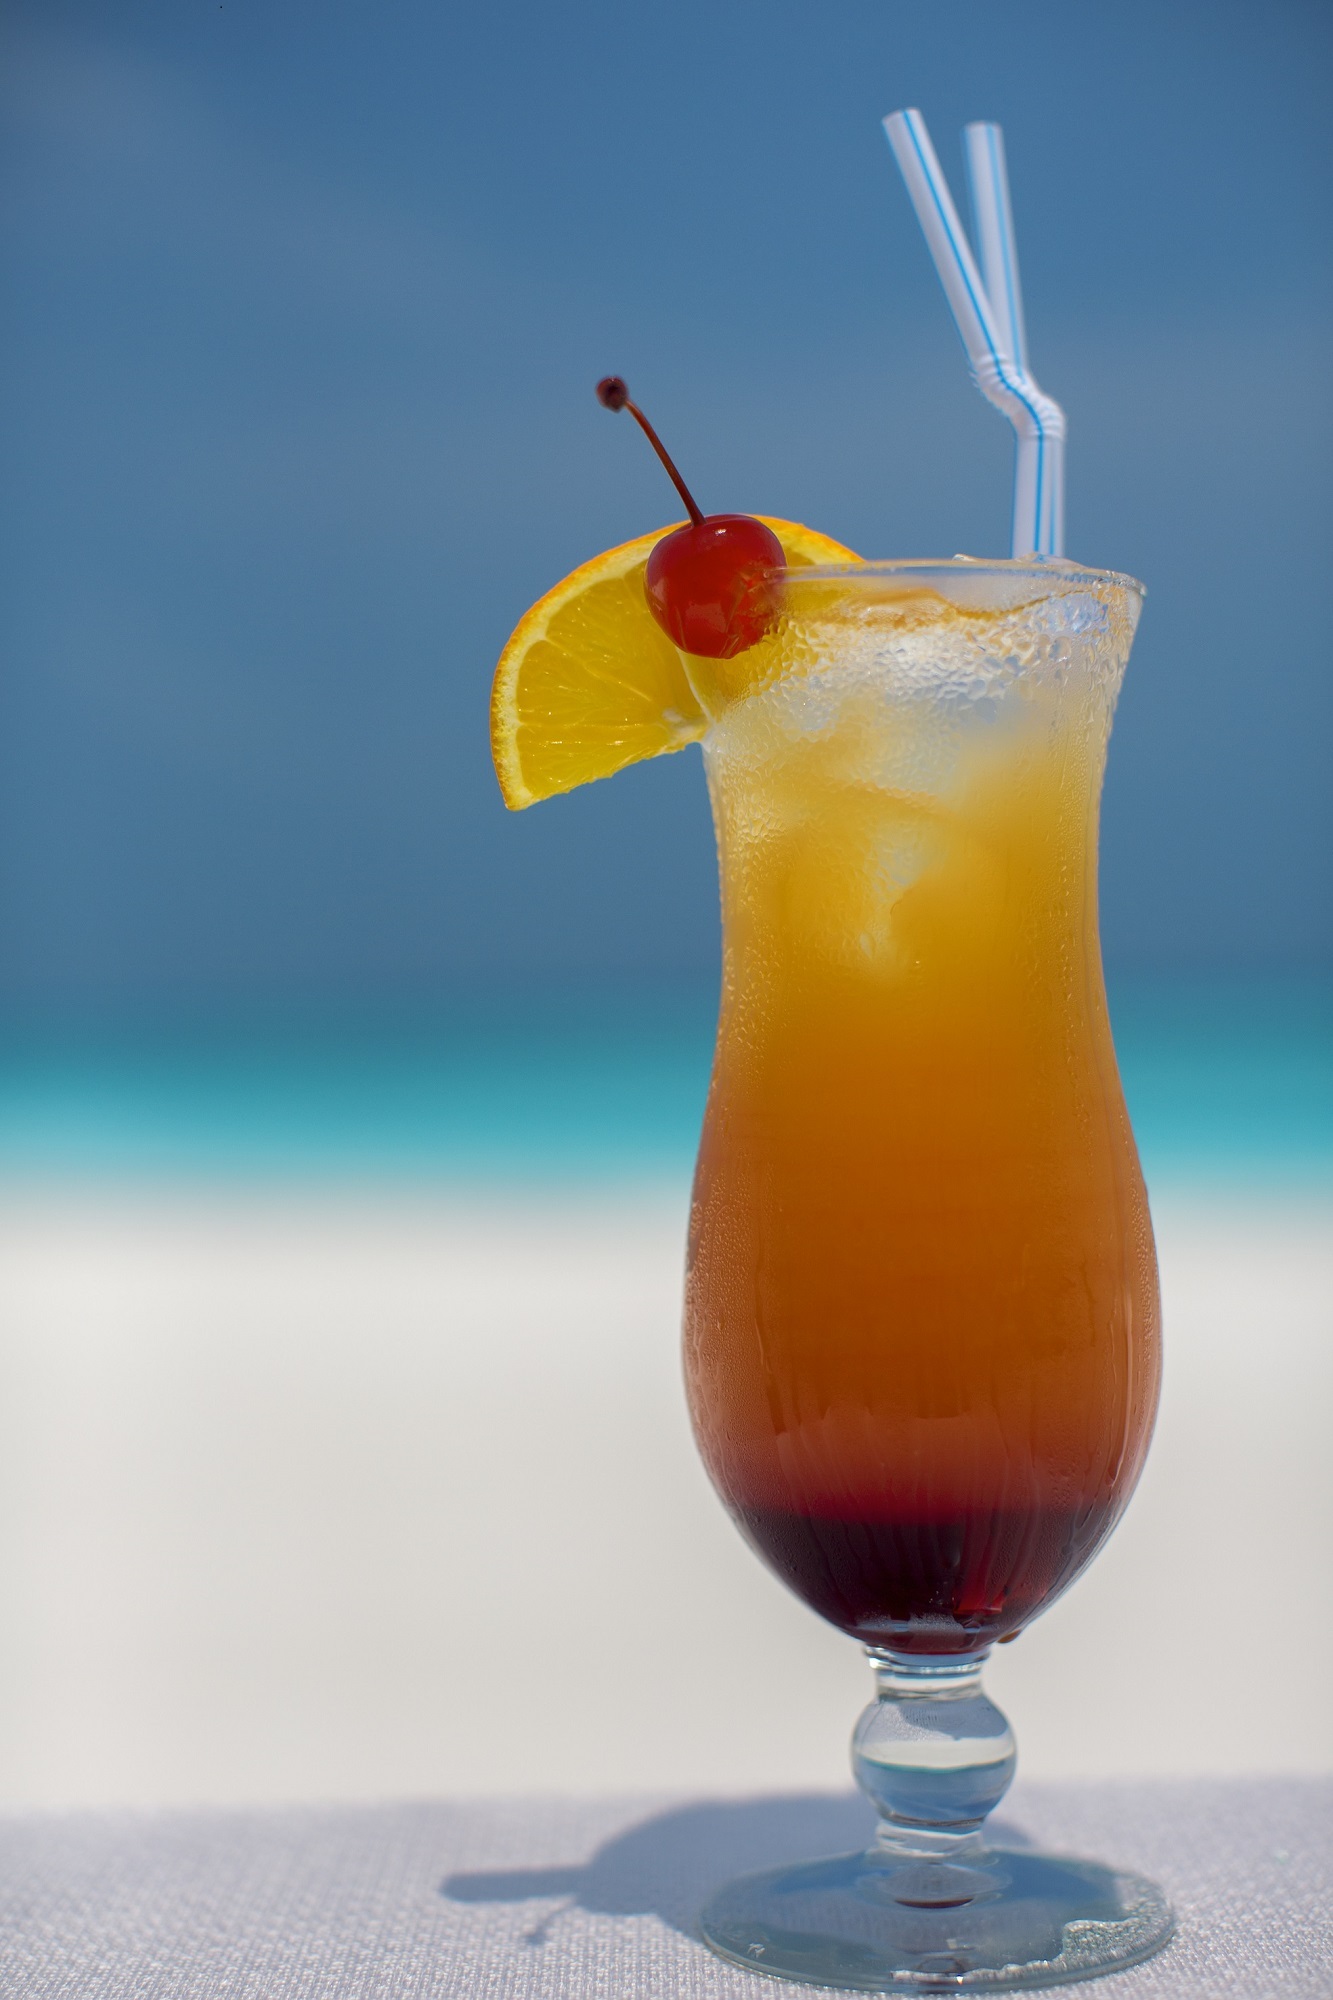
fruit, glass, summer, bar, food, produce, tropical, fresh, beverage, drink, colorful, alcohol, cocktail, liquor, juice, garnish, tall, refreshment, hurricane, liqueur, alcoholic beverage, pina colada, distilled beverage, non alcoholic beverage, mai tai, cocktail garnish, blue hawaii